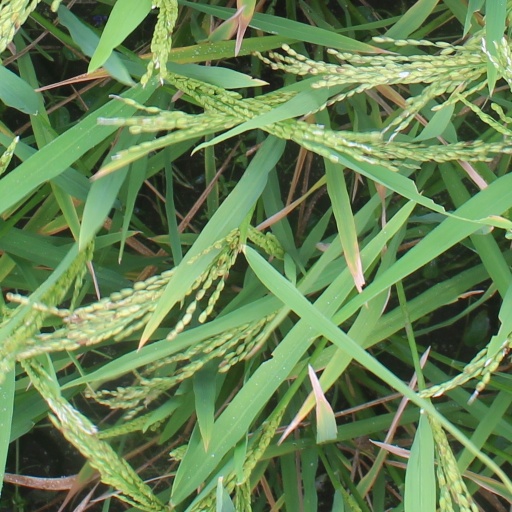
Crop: rice